Musikforeningen

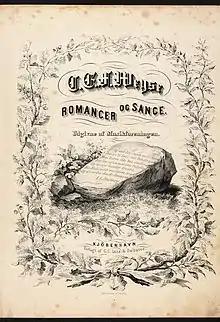
C.E.F. Weyse's Romancer og Sange published by Musikforeningen in 1853

Copenhagen's "Musikforeningen" was founded in 1836 by among others Johan Peter Emilius Hartmann and Edvard Collin. Its objective was to publish Danish musical works "for which failure to publish would represent a loss to art". In addition, the association was also to present awards and organise concerts. The mandate for putting on concerts soon became by far the most important function for the Society, making it the leading concert institution in Copenhagen. Johan Peter Emilius Hartmann was its chairman from 1839 to 1892, whilst Gade was a most effective leader of the orchestra and choir until his death in 1890. Gade was succeeded by J.P.E. Hartmann’ son, Emil Hartmann, who held the post for a year, but had to resign for health reasons. Franz Neruda then took over, conducting concerts until his death in 1915. During the early years, the association supported modern developments but even under Gade's leadership policy became more conservative. Under Neruda, the repertoire widened somewhat but still varied little from the classical repertoire of Vienna.